Environmental issues in Mongolia

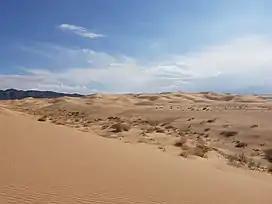
The Gobi Desert.

Mongolia has low forest resources, and due to its harsh climate, the growth of its forests is slow. Nevertheless, the forests help maintain water conditions, prevent soil degradation, preserve permafrost, and control greenhouse gases and other harmful emissions. However, these limited forest resources have been diminishing due to logging, fires, pests, and disease.